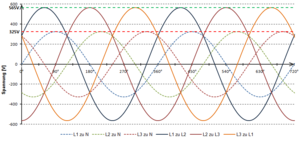
Un système de courant triphasé est constitué de trois courants sinusoïdaux de même fréquence de même amplitude qui sont déphasés entre eux d'un tiers de tour soit 2π⁄₃ radians dans le cas idéal. Si la fréquence est de 50 Hz, alors les trois phases sont retardées l'une par rapport à l'autre de ¹⁄₁₅₀ seconde. Lorsque les trois conducteurs sont parcourus par des courants de même valeur efficace, le système est dit équilibré.